Shiho Nishioka

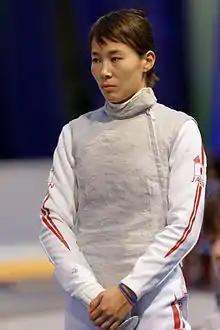

She qualified to the 2012 Summer Olympics as a member of the top-ranked Asian team. In the individual event, she defeated Hong Kong's Lin Po Heung in the first round, then lost 8-14 to five-time Olympic champion Valentina Vezzali of Italy. In the team event Japan was crushed 17–45 by Russia in the first round and placed 7th after the ranking matches. Nishioka fenced only against Russia.